Uluru

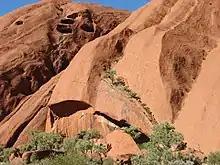
Uluru rock formations

The local Aṉangu do not climb Uluru because of its great spiritual significance. They have in the past requested that visitors not climb the rock, partly due to the path crossing a sacred traditional Dreamtime track, and also due to a sense of responsibility for the safety of visitors. Until October 2019, the visitors' guide said "the climb is not prohibited, but we prefer that, as a guest on Aṉangu land, you will choose to respect our law and culture by not climbing".